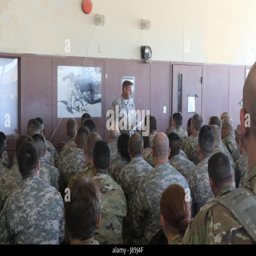
soldiers receive an in - processing brief may